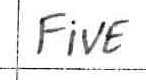
Label: five